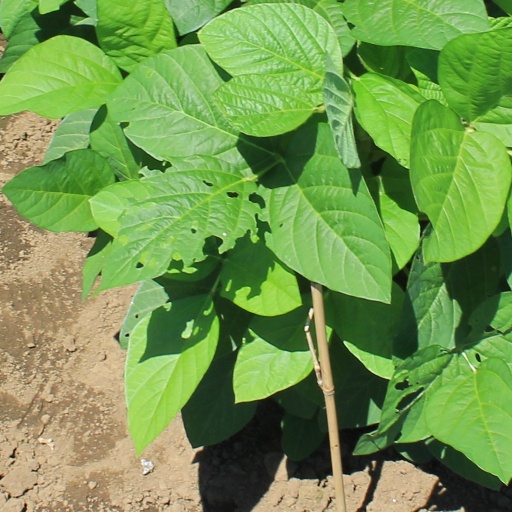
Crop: soybean